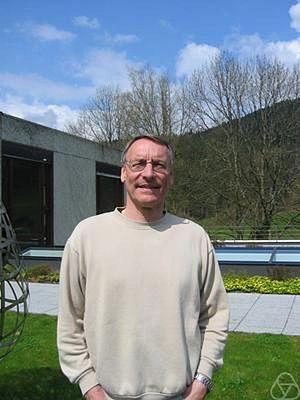
Bernd Stellmacher, né le 27 février 1944 à Bad Homburg vor der Höhe, est un mathématicien allemand qui travaille surtout sur la théorie des groupes.